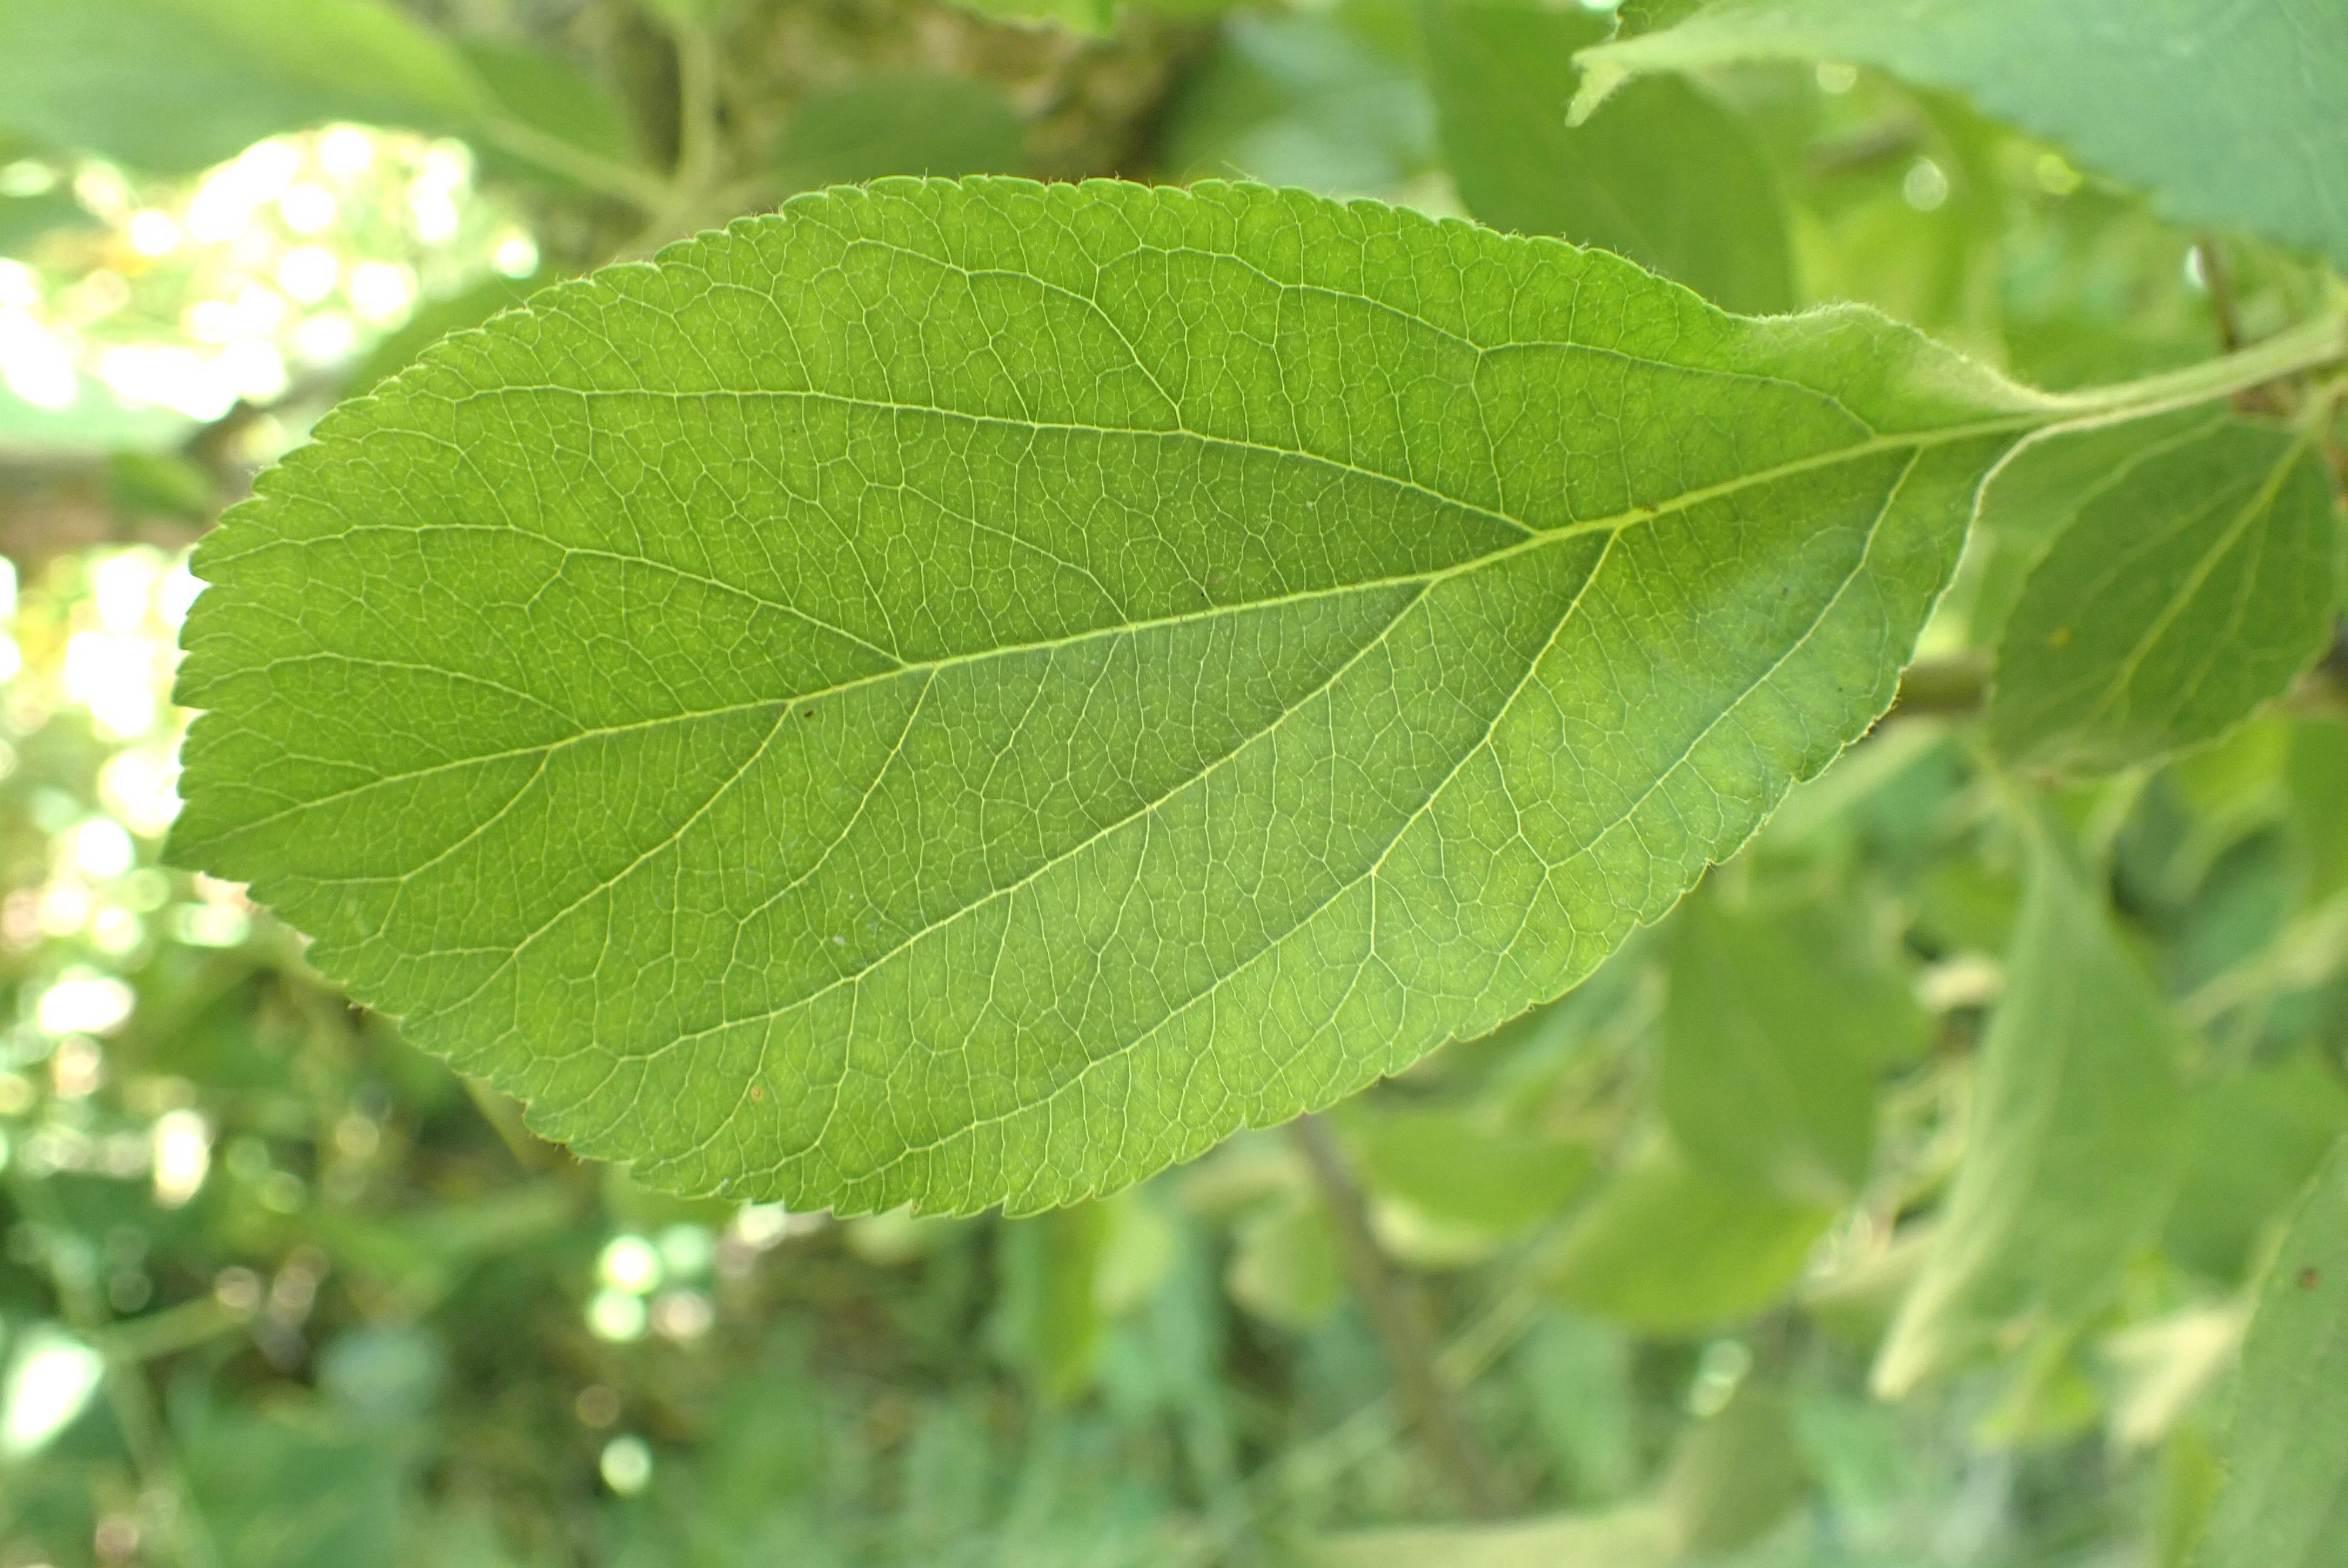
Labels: healthy